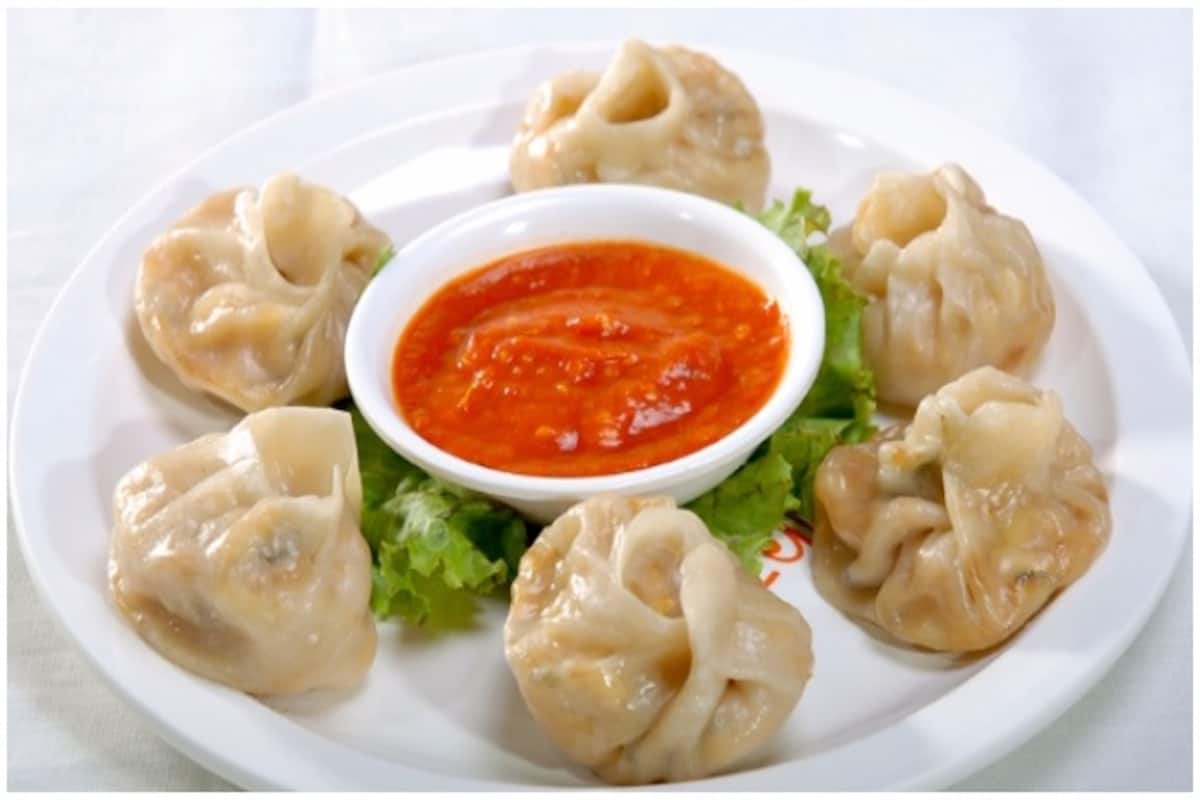
Dish: momos